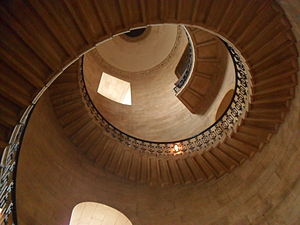
Hogwarts / Udseende og omgivelser / Indendørs områder på Hogwarts
Spiraltrappe i St Paul's Cathedral i London, som bliver brugt som kulisse i filmene.
Hogwarts Skole for Heksekunster og Troldmandsskab, normalt omtalt som Hogwarts, er en fiktiv skole, der findes i J.K. Rowlings romanserie om Harry Potter. Det er en skole, hvor hekse og troldmænd mellem 11 og 18 år fra Storbritannien kan lære magi. De seks første bøger har alle Hogwarts som den primære kulisse, hvilket understøttes af, at hver bog varer et skoleår. Harry Potter og Dødsregalierne tager ikke udgangspunkt i skolen, da bogens hovedpersoner Harry Potter, Ron Weasley og Hermione Granger ikke tager det sidste år på skolen. Dog foregår den sidste og afgørende kamp i bogen på Hogwarts.